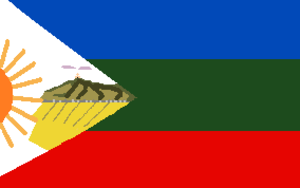
Peña est l'une des 14 municipalités de l'État d'Yaracuy au Venezuela. Son chef-lieu est Yaritagua. En 2011, la population s'élève à 101 620 habitants.